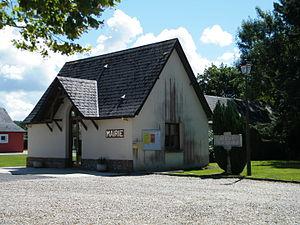
Sainte-Agathe d'Aliermont, Seine-Maritime, France, mairie
Sainte-Agathe-d'Aliermont est une commune française située dans le département de la Seine-Maritime en région Normandie.